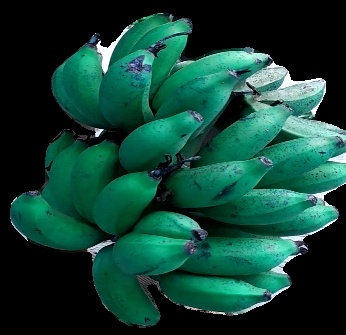
Variety: rasbale
Grade: grade3